Denny Miller

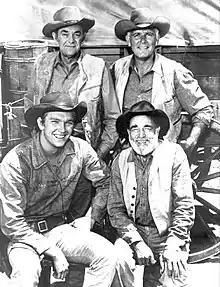
"Wagon Train" cast, 1962; Miller is at lower left

From 1961 to 1964, Miller was a regular on "Wagon Train" in the role of the scout, Duke Shannon. After the cancellation of "Wagon Train" in 1965, Miller starred as Mike McCluskey on the NBC sitcom "Mona McCluskey" (1965–1966).